Toyota Corolla Cross

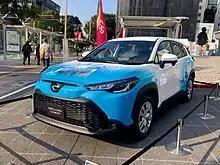
Corolla Cross H2 Concept

The Corolla Cross H2 Concept is a Corolla Cross prototype fitted with a modified "G16E-GTS" engine to run with hydrogen fuel.